Hemiptera

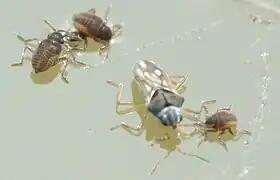
Adult and nymph "Microvelia" water bugs using Marangoni propulsion

Hemipterans make use of a variety of modes of locomotion including swimming, skating on a water surface and jumping, as well as walking and flying like other insects.